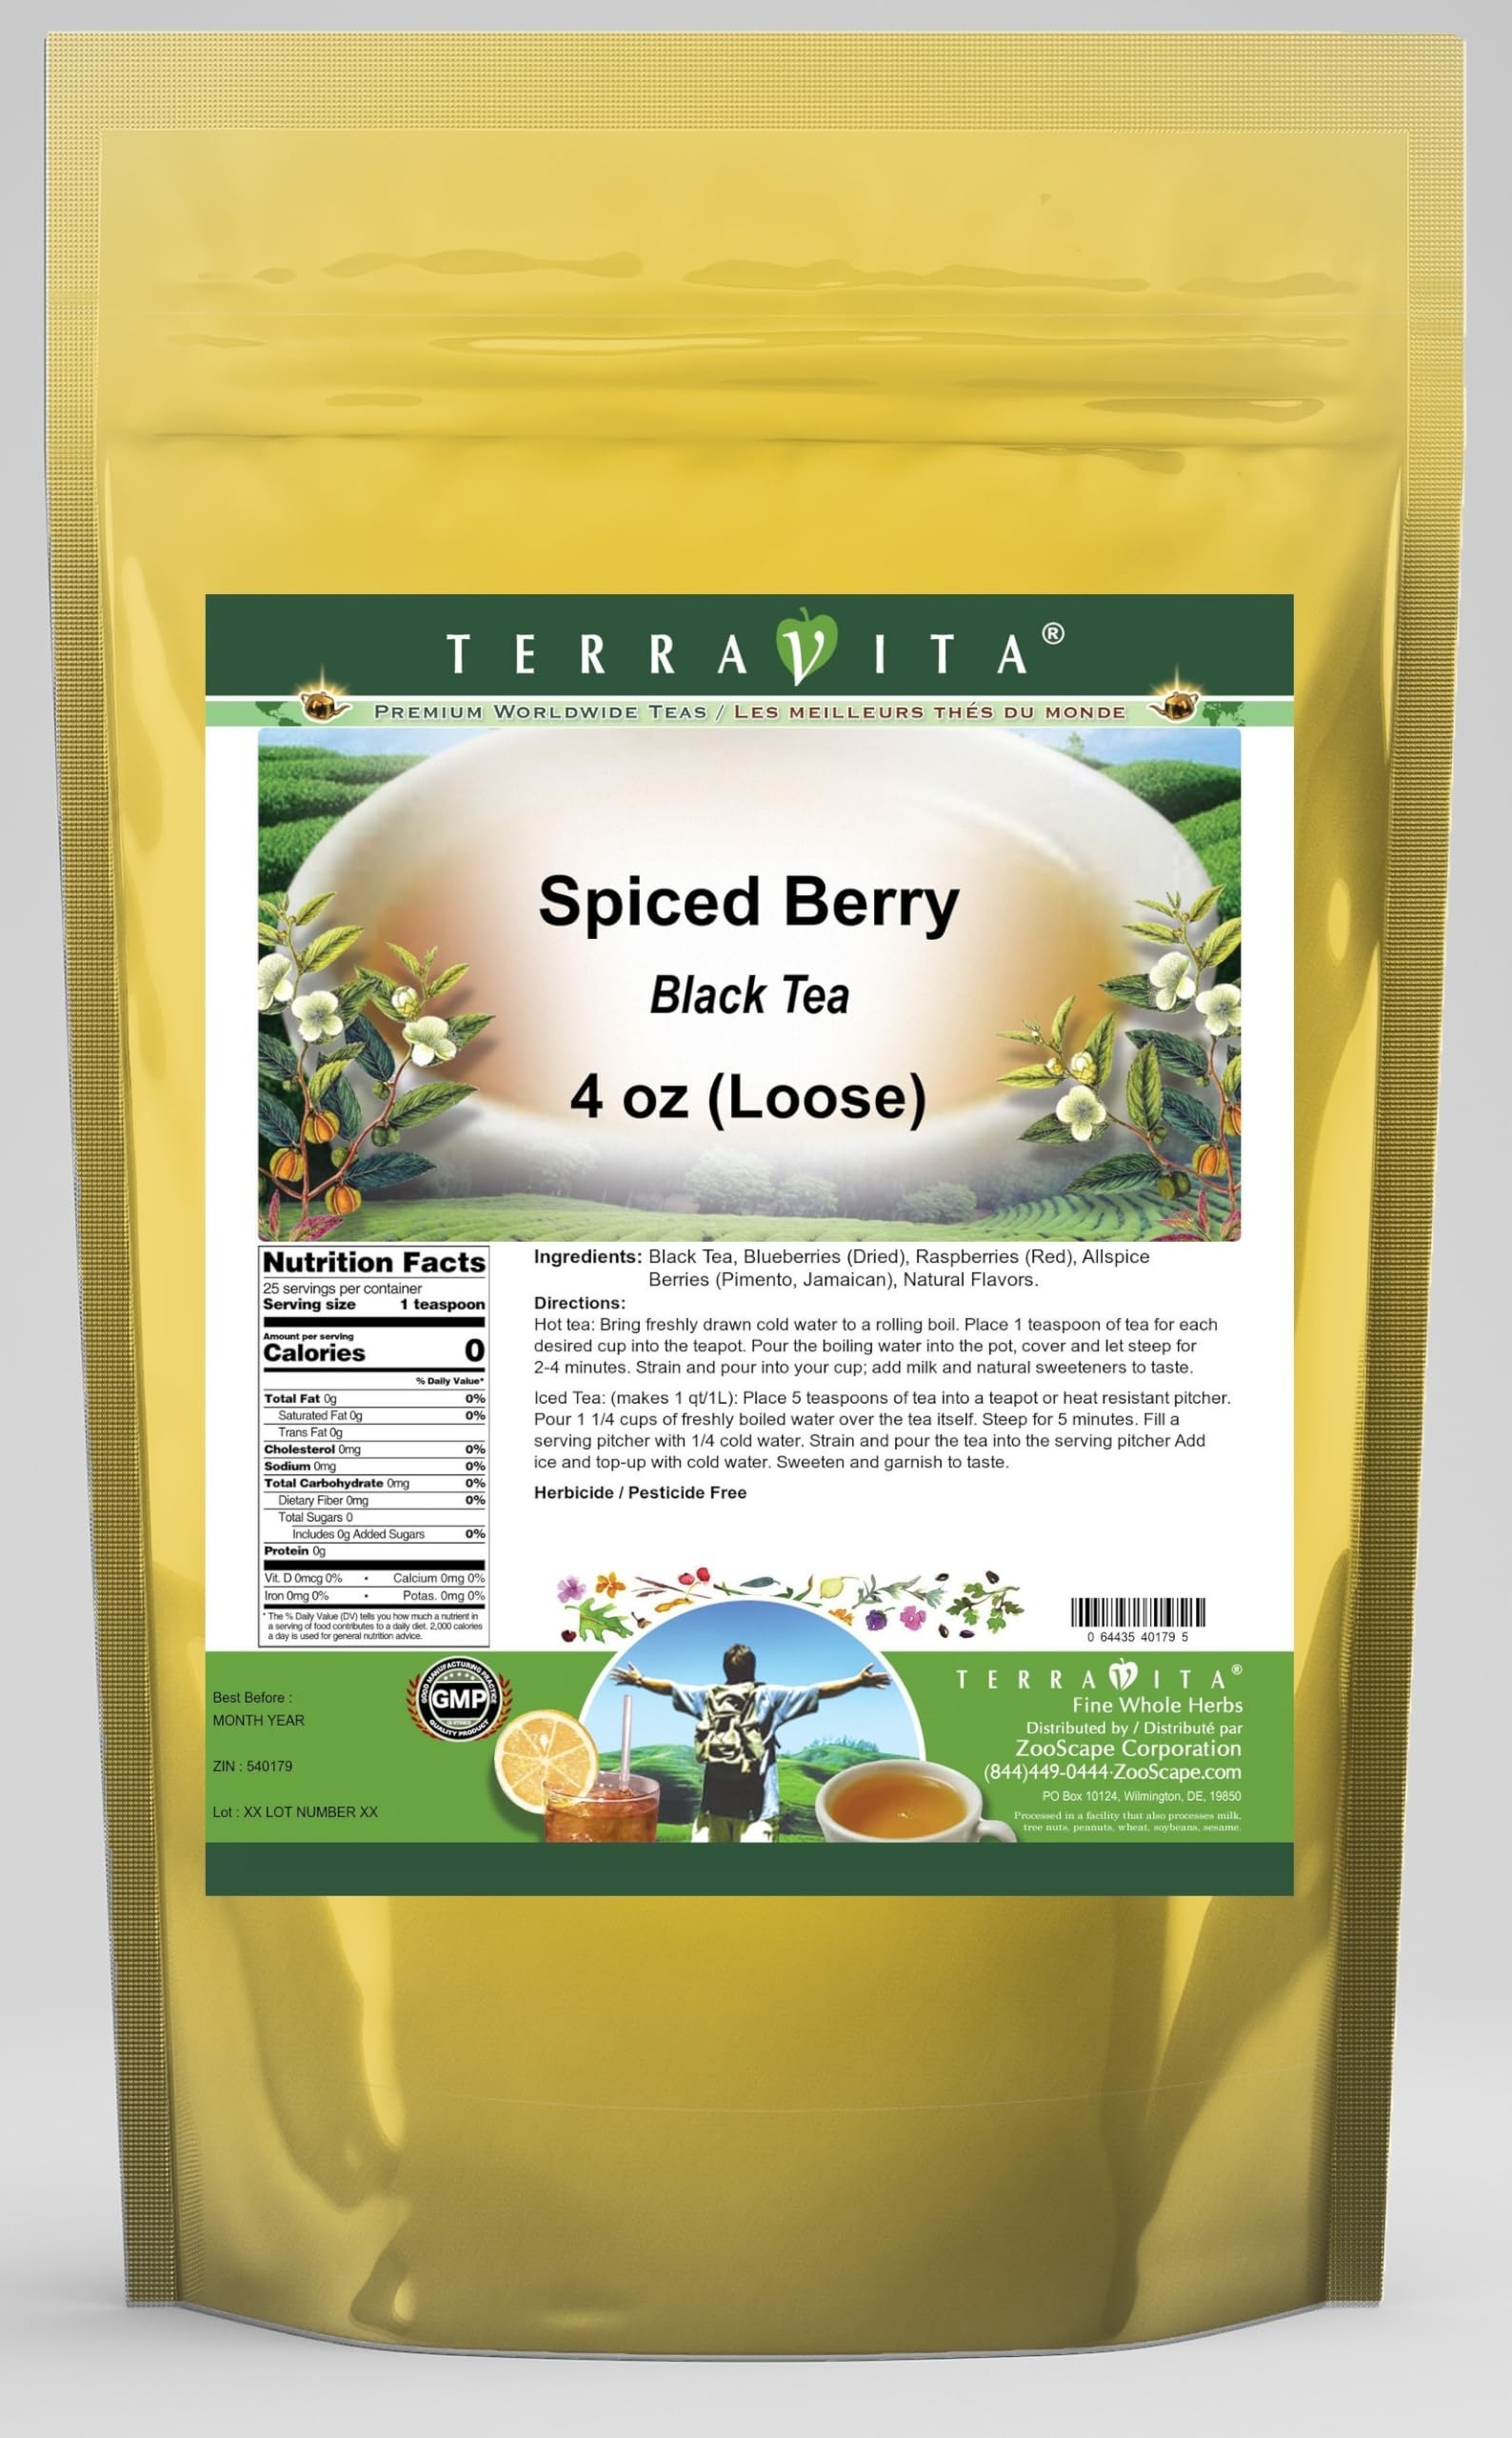
Item Name: Spiced Berry Black Tea (Loose) (4 oz, ZIN: 540179)
Bullet Point 1: Our Spiced Berry Black Tea is a tasty flavored Black tea with Blueberries, Raspberries (Red) and Allspice Berries (Pimento, Jamaican) that has a refreshing taste that will impress you! The unique Spiced Berry taste is delicious! - Ingredients: Black tea, Blueberries, Raspberries (Red), Allspice Berries (Pimento, Jamaican) and Natural Spiced Berry Flavor.
Bullet Point 2: No fillers.
Bullet Point 3: Manufacturer: TerraVita
Bullet Point 4: Size: 4 oz
Bullet Point 5: Loose Leaf Black Tea - Packed in a convenient upright pouch!
Product Description: Our Spiced Berry Black Tea is a tasty flavored Black tea with Blueberries, Raspberries (Red) and Allspice Berries (Pimento, Jamaican) that has a refreshing taste that will impress you! The unique Spiced Berry taste is delicious! - Ingredients: Black tea, Blueberries, Raspberries (Red), Allspice Berries (Pimento, Jamaican) and Natural Spiced Berry Flavor. - Hot tea brewing method: Bring freshly drawn cold water to a rolling boil. Place 1 teaspoon of tea for each desired cup into the teapot. Pour the boiling water into the pot, cover and let steep for 2-4 minutes. Strain and pour into your cup; add milk and natural sweeteners to taste. - Iced tea brewing method: (to make 1 liter/quart): Place 5 teaspoons of tea into a teapot or heat resistant pitcher. Pour 1 1/4 cups of freshly boiled water over the tea itself. Steep for 5 minutes. Fill a serving pitcher with 1/4 cold water. Strain and pour the tea into the serving pitcher Add ice and top-up with cold water. Sweeten and garnish to taste. - TerraVita is an exclusive line of premium-quality, natural source products that use only the finest, purest and most potent ingredients found around the world. TerraVita is hallmarked by the highest possible standards of purity, potency, stability and freshness. All of our products are prepared with the highest elements of quality control, from raw materials through the entire manufacturing process, up to and including the moment that the bottles or bags are sealed for freshness and shipped out to you. Our highest possible standards are certified by independent laboratories and backed by our personal guarantee. - TerraVita exists to meet and ensure your family's health and wellness without the harmful effects of chemicals and health products. We strive to make all of our products afford
Value: 4.0
Unit: Ounce

Price: 15.32